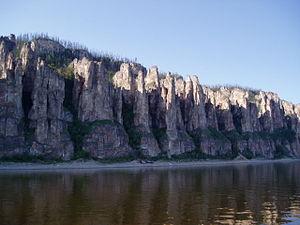
Cet article recense les sites inscrits au patrimoine mondial en Russie.